Château d'Asnières

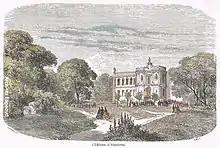
Engraving of around 1860 showing the château d'Asnières

The building was then taken on by various religious institutions, the latest being the Institution Sainte-Agnès, which left it in 1976. A society of friends, the Association des Amis du Château et du Vieil Asnières, was set up in 1978, but the building lay empty and vandalism and bad weather left it dangerously unsafe until it was acquired by the town council in 1991 and restoration was commenced in 1996. Its garden was made a historic monument on 9 June 1971, as was the château on 18 July 1996. The restoration was completed with the reopening of the first floor on 12 September 2014.